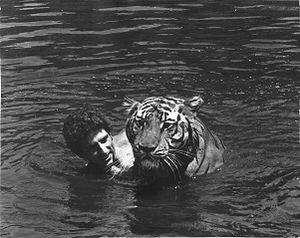
Stewart Raffill est un réalisateur et scénariste britannique.